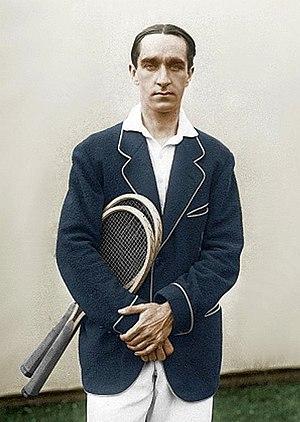
Maxime Omer Mathieu Decugis, né le 24 septembre 1882 à Paris et mort le 6 septembre 1978 à Biot, est un joueur français de tennis, huit fois champion de France en simple et triple médaillé olympique.